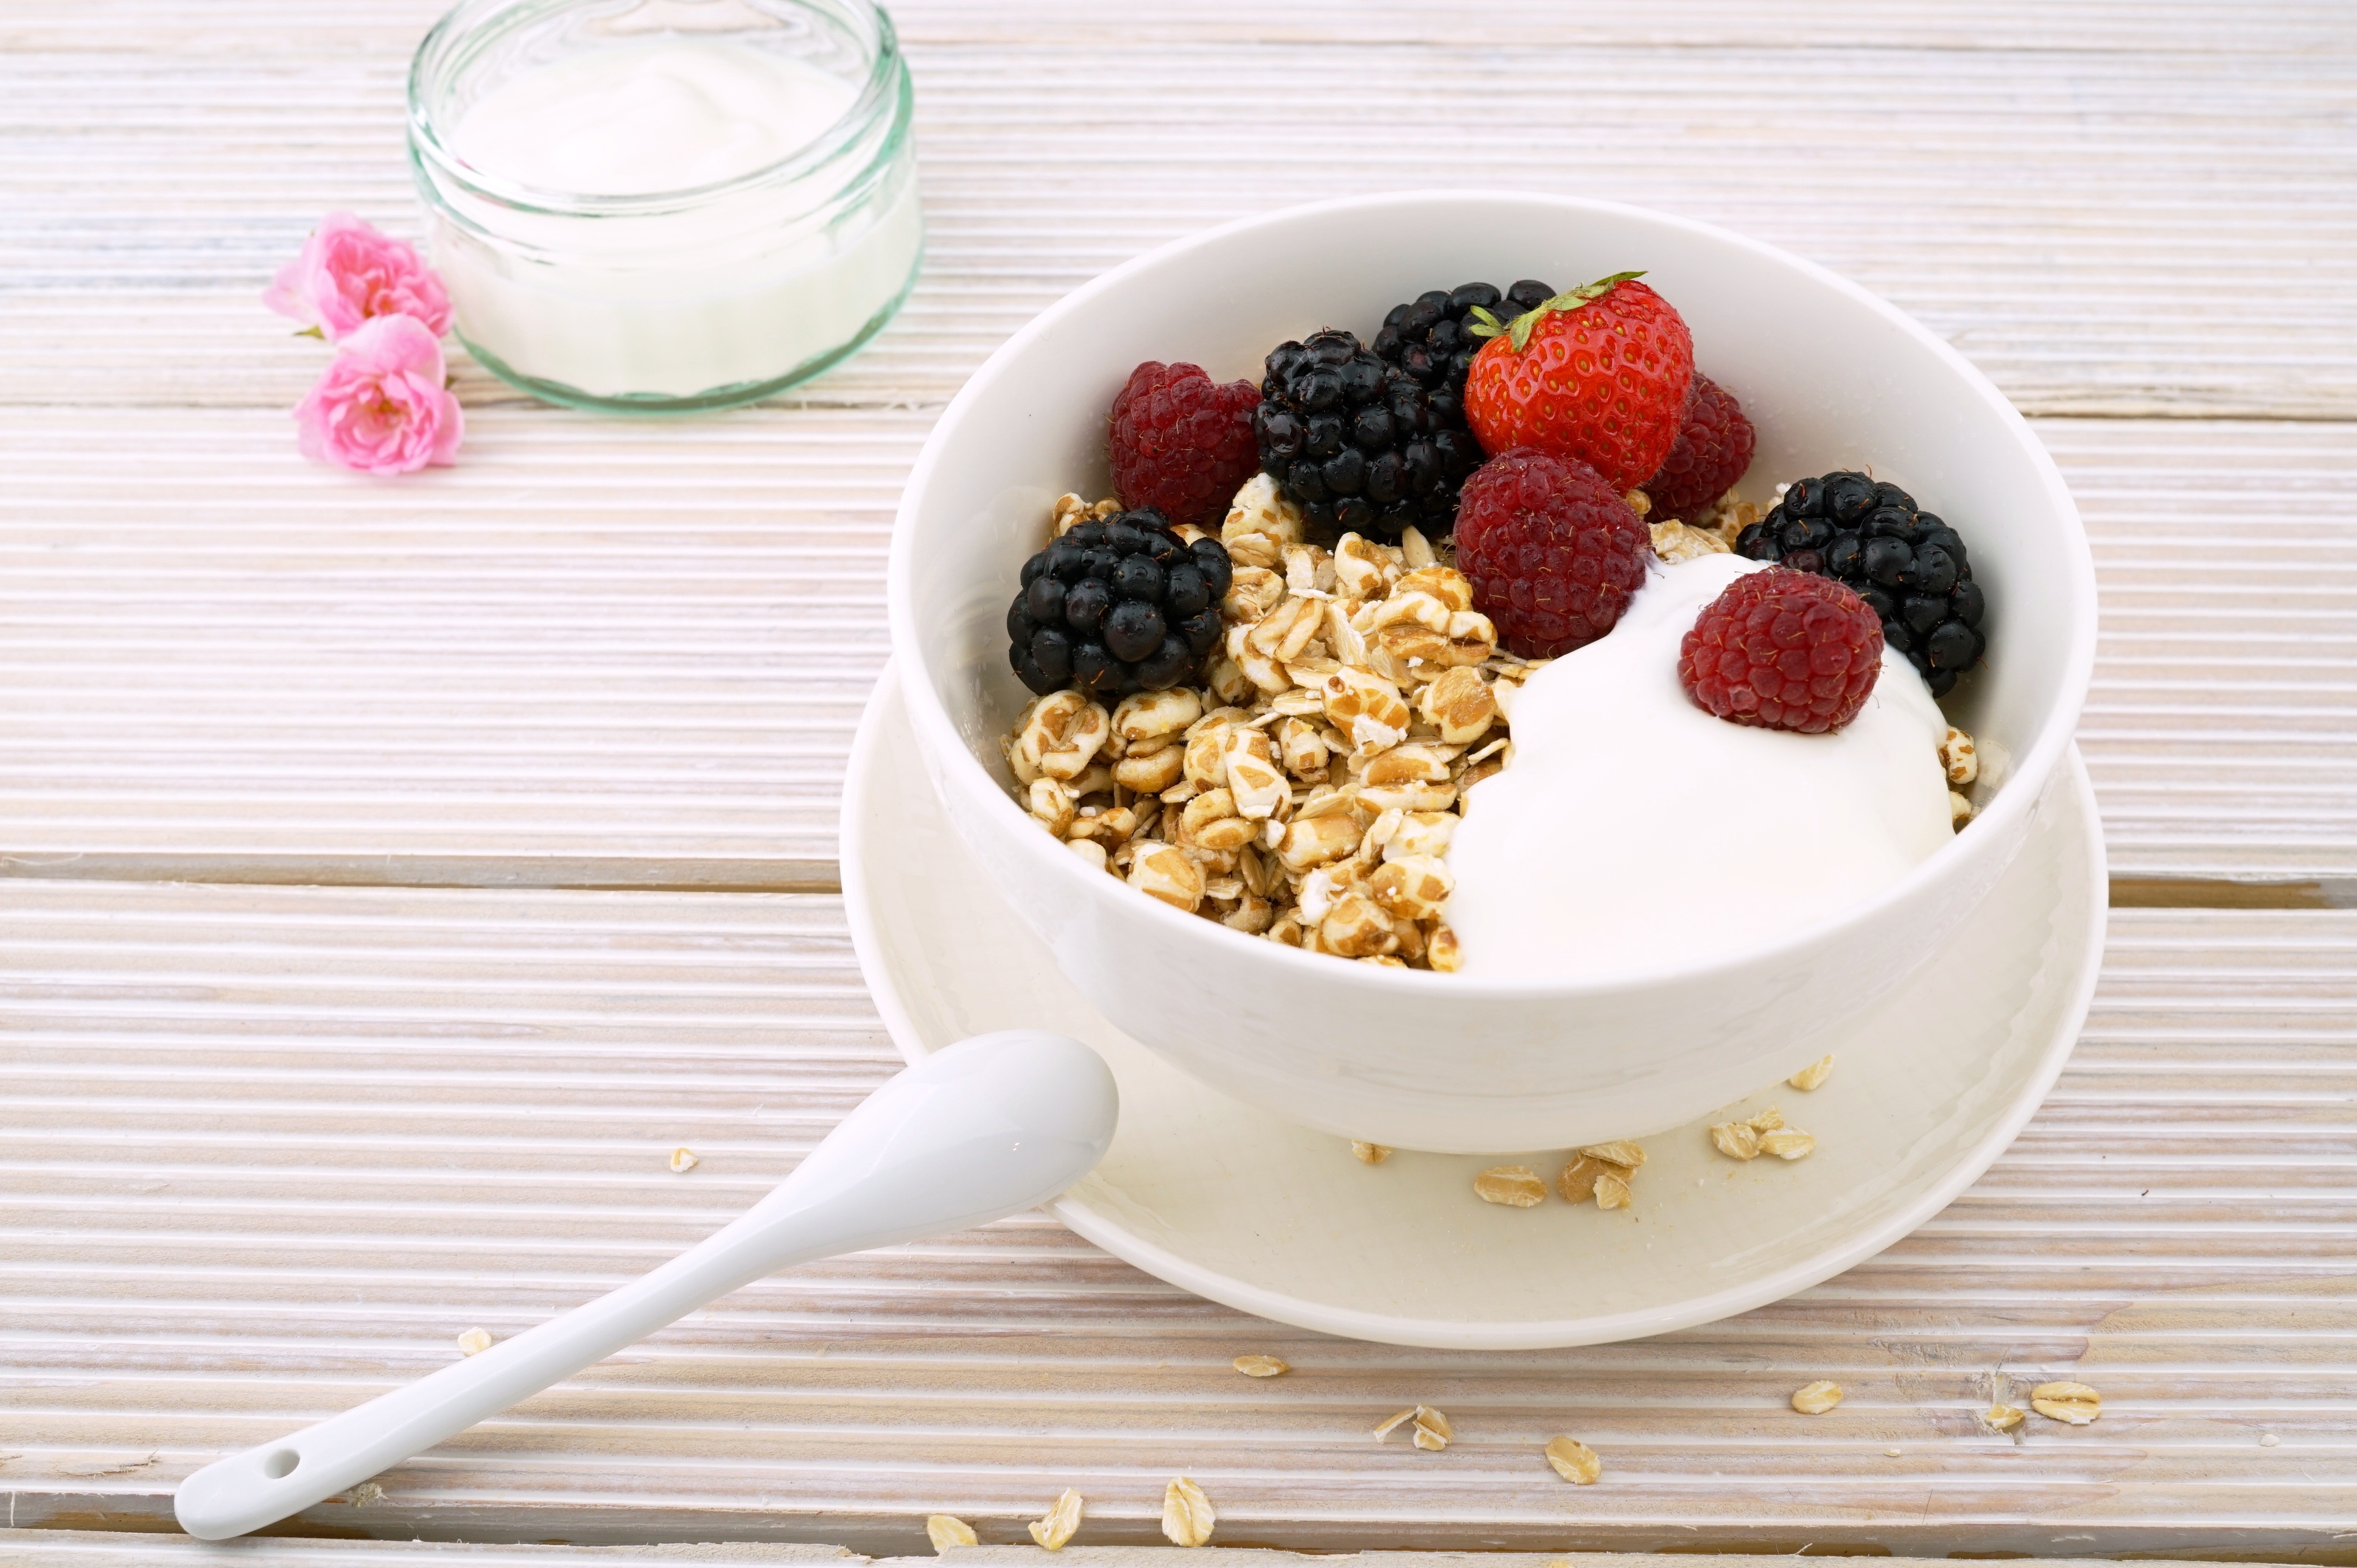
fruit, berry, sweet, bowl, dish, meal, food, produce, fresh, breakfast, milk, healthy, dessert, cuisine, dairy product, spoon, oatmeal, strawberry, snowflake, cereal, yoghurt, granola, yogurt, berries, nutrition, raspberries, fruits, vegetarian food, diet, dairy, brunch, blackberries, muesli, breakfast cereal, oats, frozen yogurt, cereal bowl